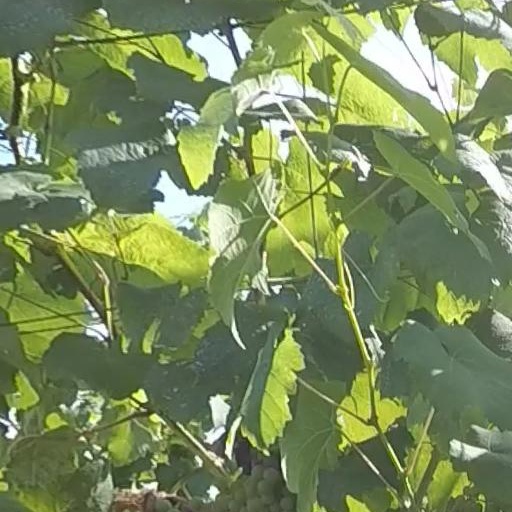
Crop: grape